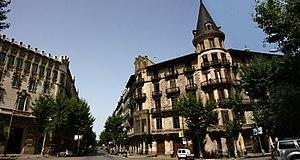
La casa Burés est un édifice moderniste barcelonais, œuvre de Francesc Berenguer i Mestres.